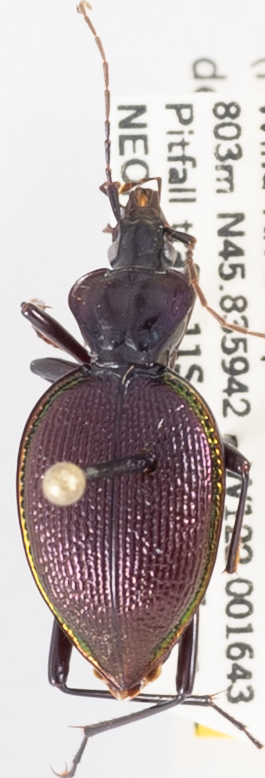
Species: Scaphinotus marginatus
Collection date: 2018-09-11
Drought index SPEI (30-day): -0.546
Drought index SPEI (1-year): -0.27
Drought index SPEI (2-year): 0.612